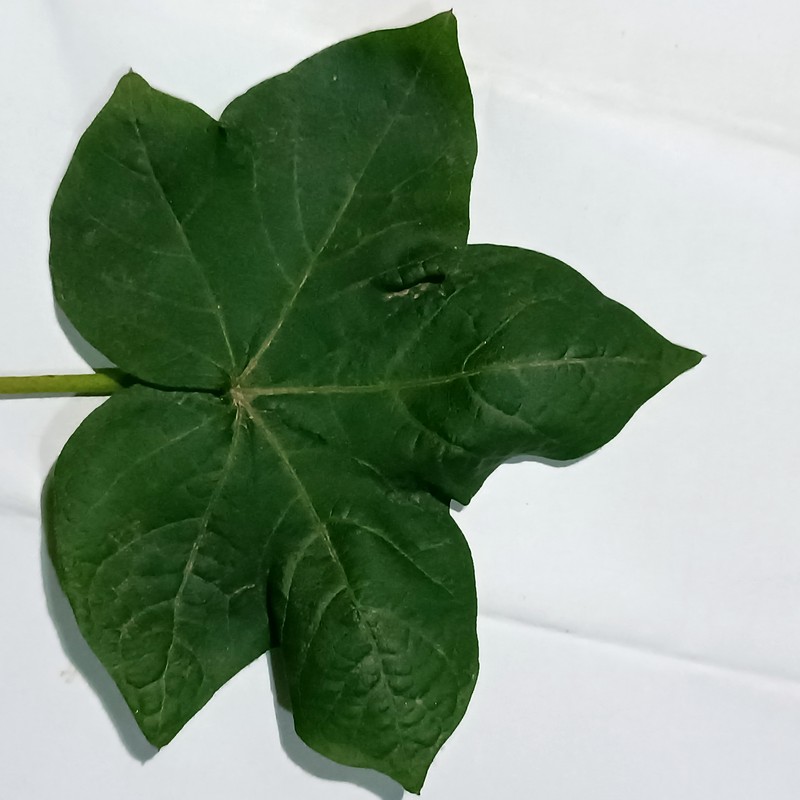
Label: Curl Virus